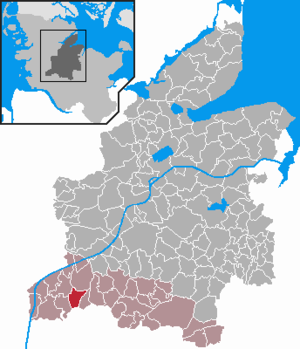
Gokels
Kort
Gokels er en kommune og en by i det nordlige Tyskland, beliggende i Amt Mittelholstein i den sydlige del af Kreis Rendsborg-Egernførde. Kreis Rendsborg-Egernførde ligger i den centrale del af delstaten Slesvig-Holsten.